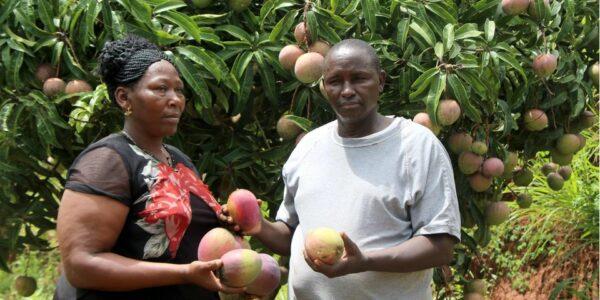
Wakulima wawili wa kike na wa kiume wakiwa katika mazingira yenye miti ya kijani, wakichuma kwa makini maembe yaliyoiva kwa ajili ya kuuza sokoni.